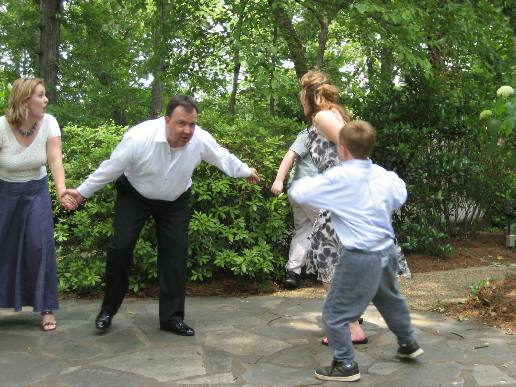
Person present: Yes